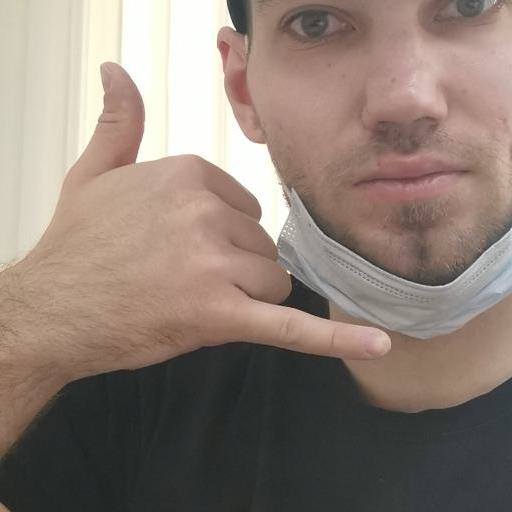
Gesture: call